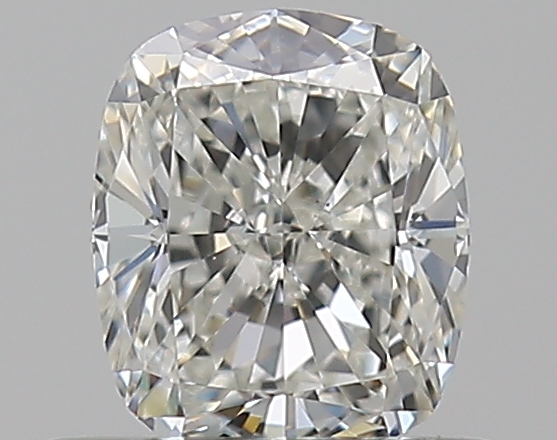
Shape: cushion
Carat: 0.51
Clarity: VS1
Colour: I
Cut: EX
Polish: EX
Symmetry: VG
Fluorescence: M
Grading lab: GIA
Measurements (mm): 5 x 4.21 x 2.86